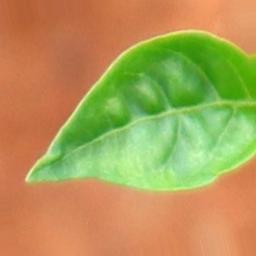
Label: healthy